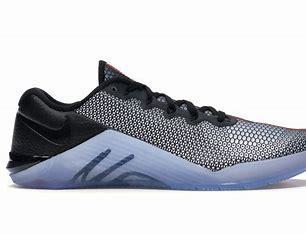
Brand: Nike
Model: Metcon 5